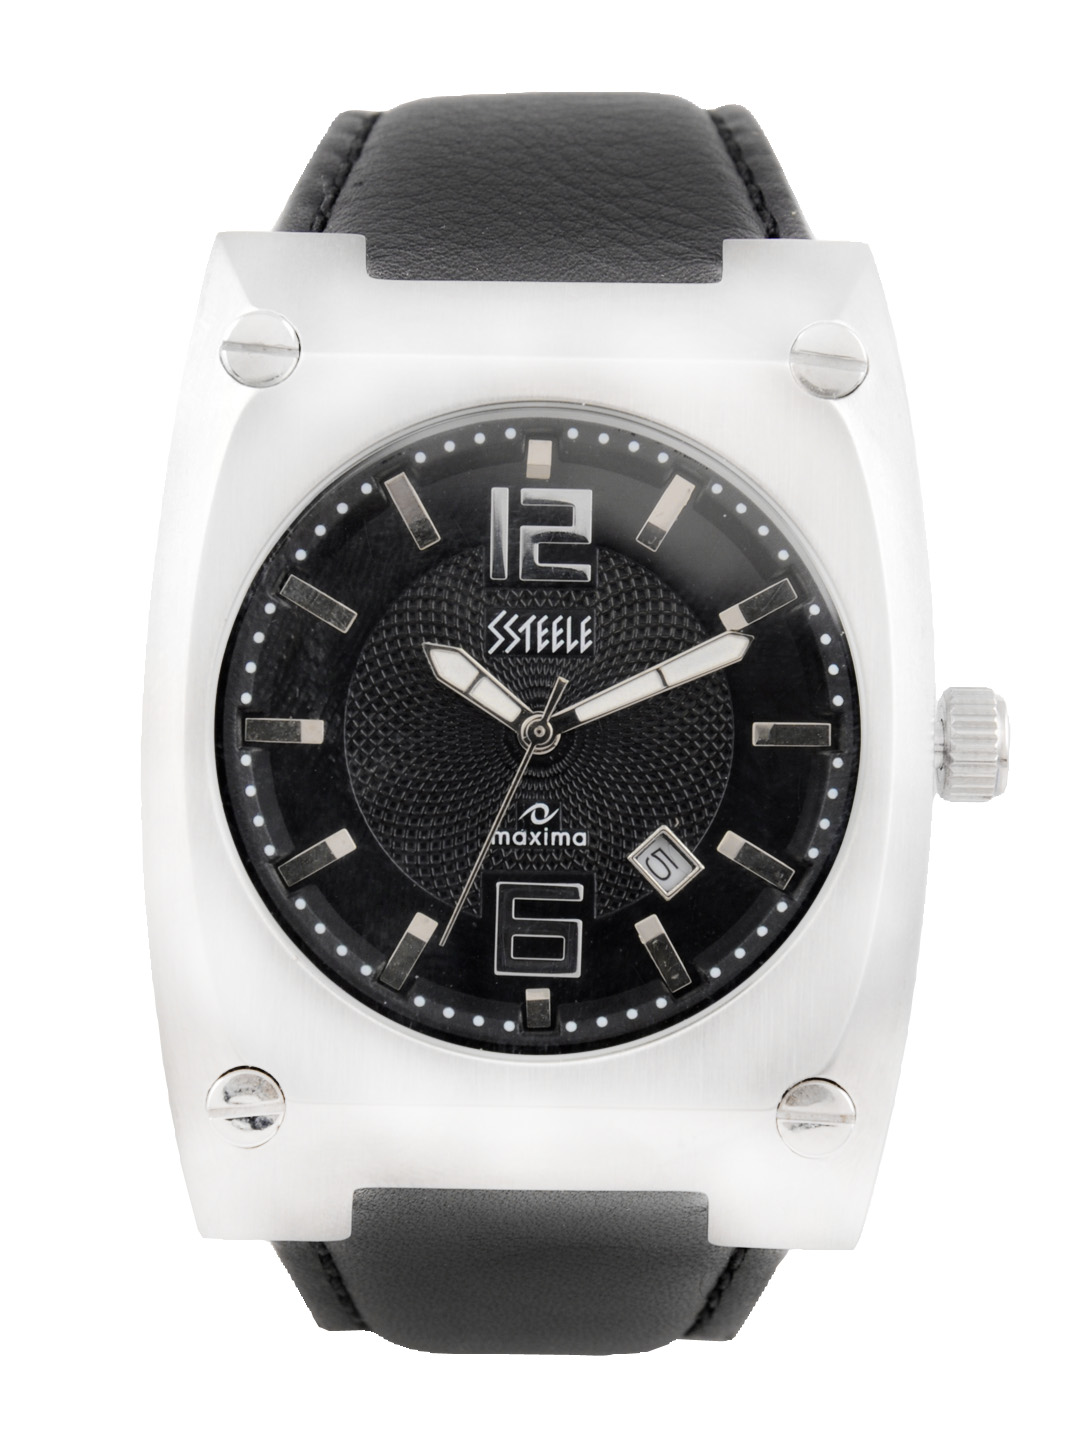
Maxima Men Black Dial Watch
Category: Accessories / Watches / Watches
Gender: Men
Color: Black
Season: Winter 2016
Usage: Casual